Dissident

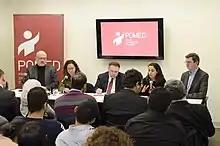
Saudi Arabian dissident journalist Jamal Khashoggi (left) at a 2018 Project on Middle East Democracy forum in Washington, D.C.

Jamal Khashoggi was a Saudi American dissident and journalist. He was murdered inside the Saudi Arabian consulate in Istanbul by agents of the Saudi government, allegedly at the behest of Crown Prince Mohammed bin Salman.